Škocjan Caves Regional Park

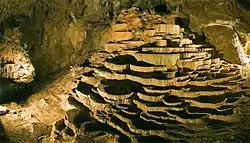
Limestone polls in the Škocjan Caves

Natural heritage in the protected area is protected by law. In 1996, the following natural phenomena from Škocjan Caves Regional Park were declared to be natural monuments due to their outstanding natural and aesthetic value: